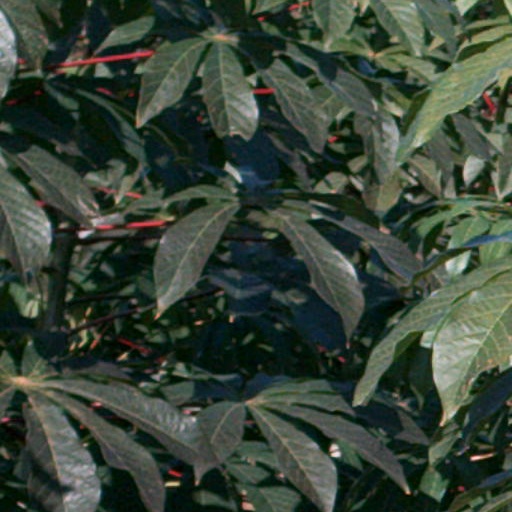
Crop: cassava